Star Trek: The Motion Picture

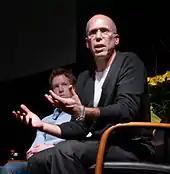
As the Paramount executive in production, Katzenberg tried to keep costs down as filming lagged behind schedule.

The creation of V'Ger caused problems for the entire production. The crew was dissatisfied with the original four-foot clay model created by the Abel group, which looked like a modernized Nemo's "Nautilus" submarine. Industrial designer Syd Mead was hired to visualize a new version of the mammoth craft. Mead created a machine that contained organic elements based on input from Wise, Roddenberry, and the effects leads. The final model was long, built from the rear forward so that the camera crews could shoot footage while the next sections were still being fabricated. The model was built out of a plethora of materials—wood, foam, macramé, Styrofoam cups, incandescent, neon and strobe lights.